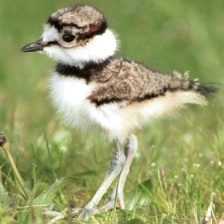
Species: KILLDEAR
Scientific name: CHARADRIUS VOCIFERUS